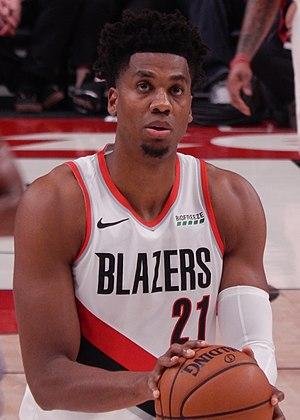
Hassan Whiteside, né le 13 juin 1989 à Gastonia, en Caroline du Nord, aux États-Unis, est un joueur américain de basket-ball. Il évolue au poste de pivot.